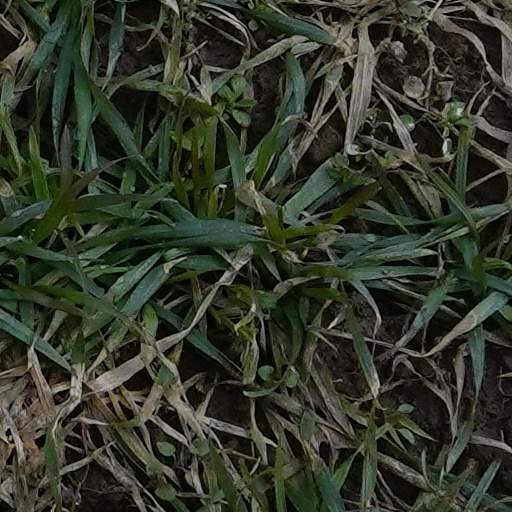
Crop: wheat